Hesperides

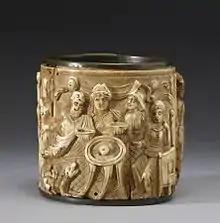
This circular Pyxis or box depicts two scenes. The one shown presents the Olympian gods feasting around a tripod table holding the golden Apple of the Hesperides. The Walters Art Museum.

The Hesperides tend a blissful garden in a far western corner of the world, located near the Atlas Mountains in North Africa at the edge of the encircling Oceanus the world ocean.